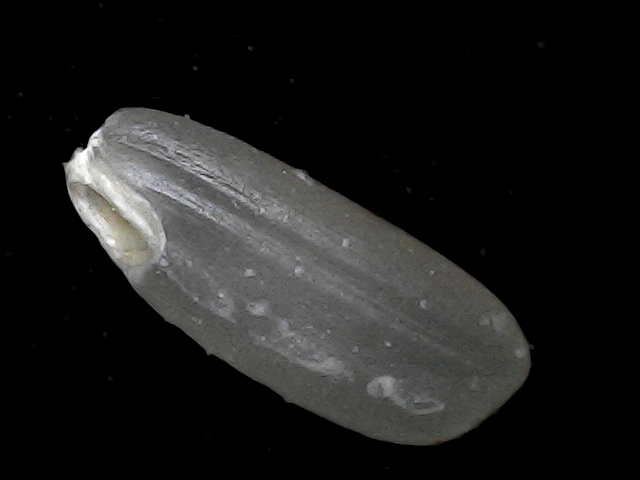
Rice variety: BD79